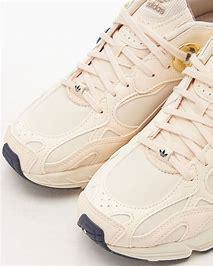
Brand: Adidas
Model: Astir